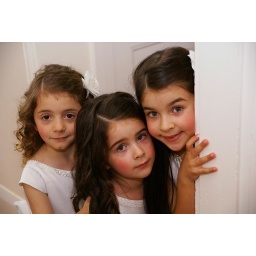
All the action around the bride was too much for the flower girls Suzie, Marisa and Victoria to miss!